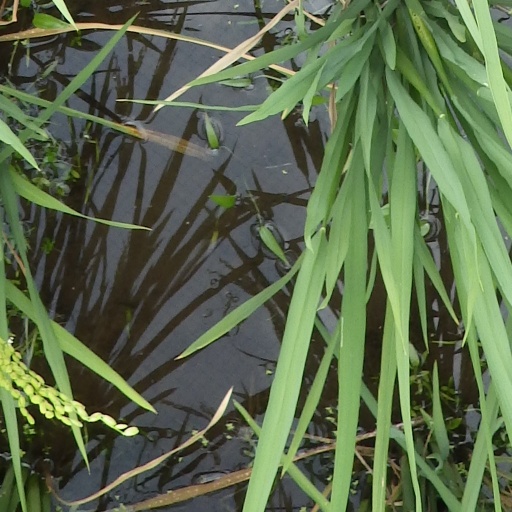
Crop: rice